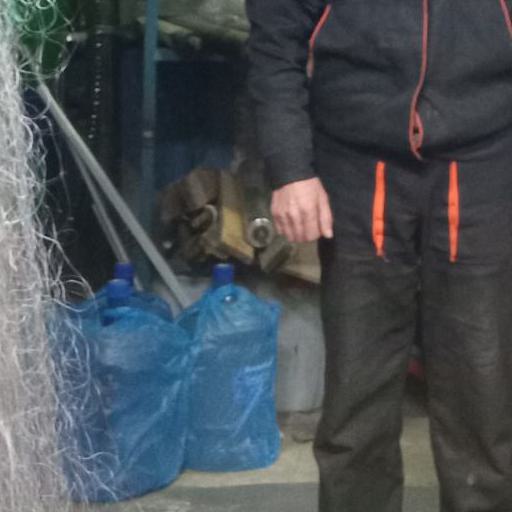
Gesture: no_gesture